Nakuul Mehta

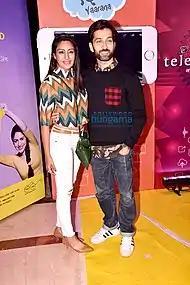
Mehta with Surbhi Chandna at an event in 2017

From 2016 to 2018, Mehta played Shivaay Singh Oberoi in "Ishqbaaaz" opposite Surbhi Chandna. The show proved to be a major success for him and earned him recognition. For playing Shivaay, he won numerous accloades including ITA Award for Best Actor - Popular, Indian Telly Award for Best Actor in a Lead Role and his pairing with Chandna won them Gold Best Onscreen Jodi award. In 2017, he played Shivaay in Indian television's first spin-off series, "Dil Boley Oberoi" opposite Surbhi Chandna. Also, from 2018 to 2019, he played Shivansh Singh Oberoi opposite Niti Taylor, post leap in "Ishqbaaaz".